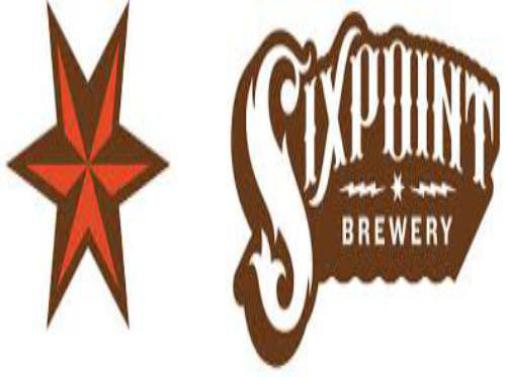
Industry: Food